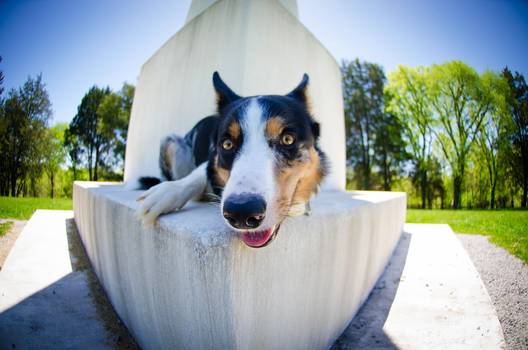
Label: No Watermark